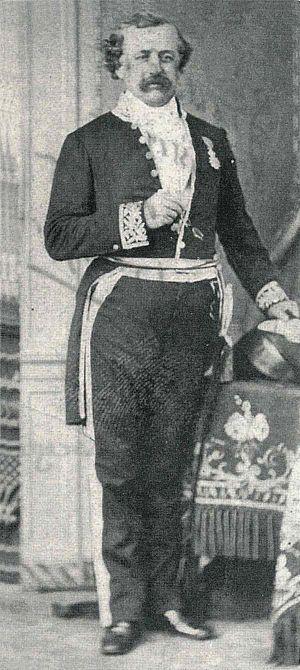
Le maire est, en France, le membre du conseil municipal de la commune élu pour en organiser les travaux et exécuter les délibérations.